M-Wave

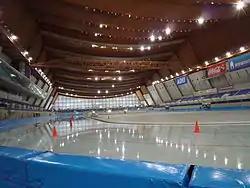
M-Wave, inside

, or , is a covered speed skating oval in the city of Nagano, Japan. M-Wave, which opened in November, 1996, was constructed for the speed skating events at the 1998 Winter Olympics. It was Japan's first International Skating Union (ISU) standard indoor 400m double-track, and only second indoor track speed skating in Japan. The other, Meiji Hokkaido-Tokachi Oval, is located in Obihiro, Hokkaido.